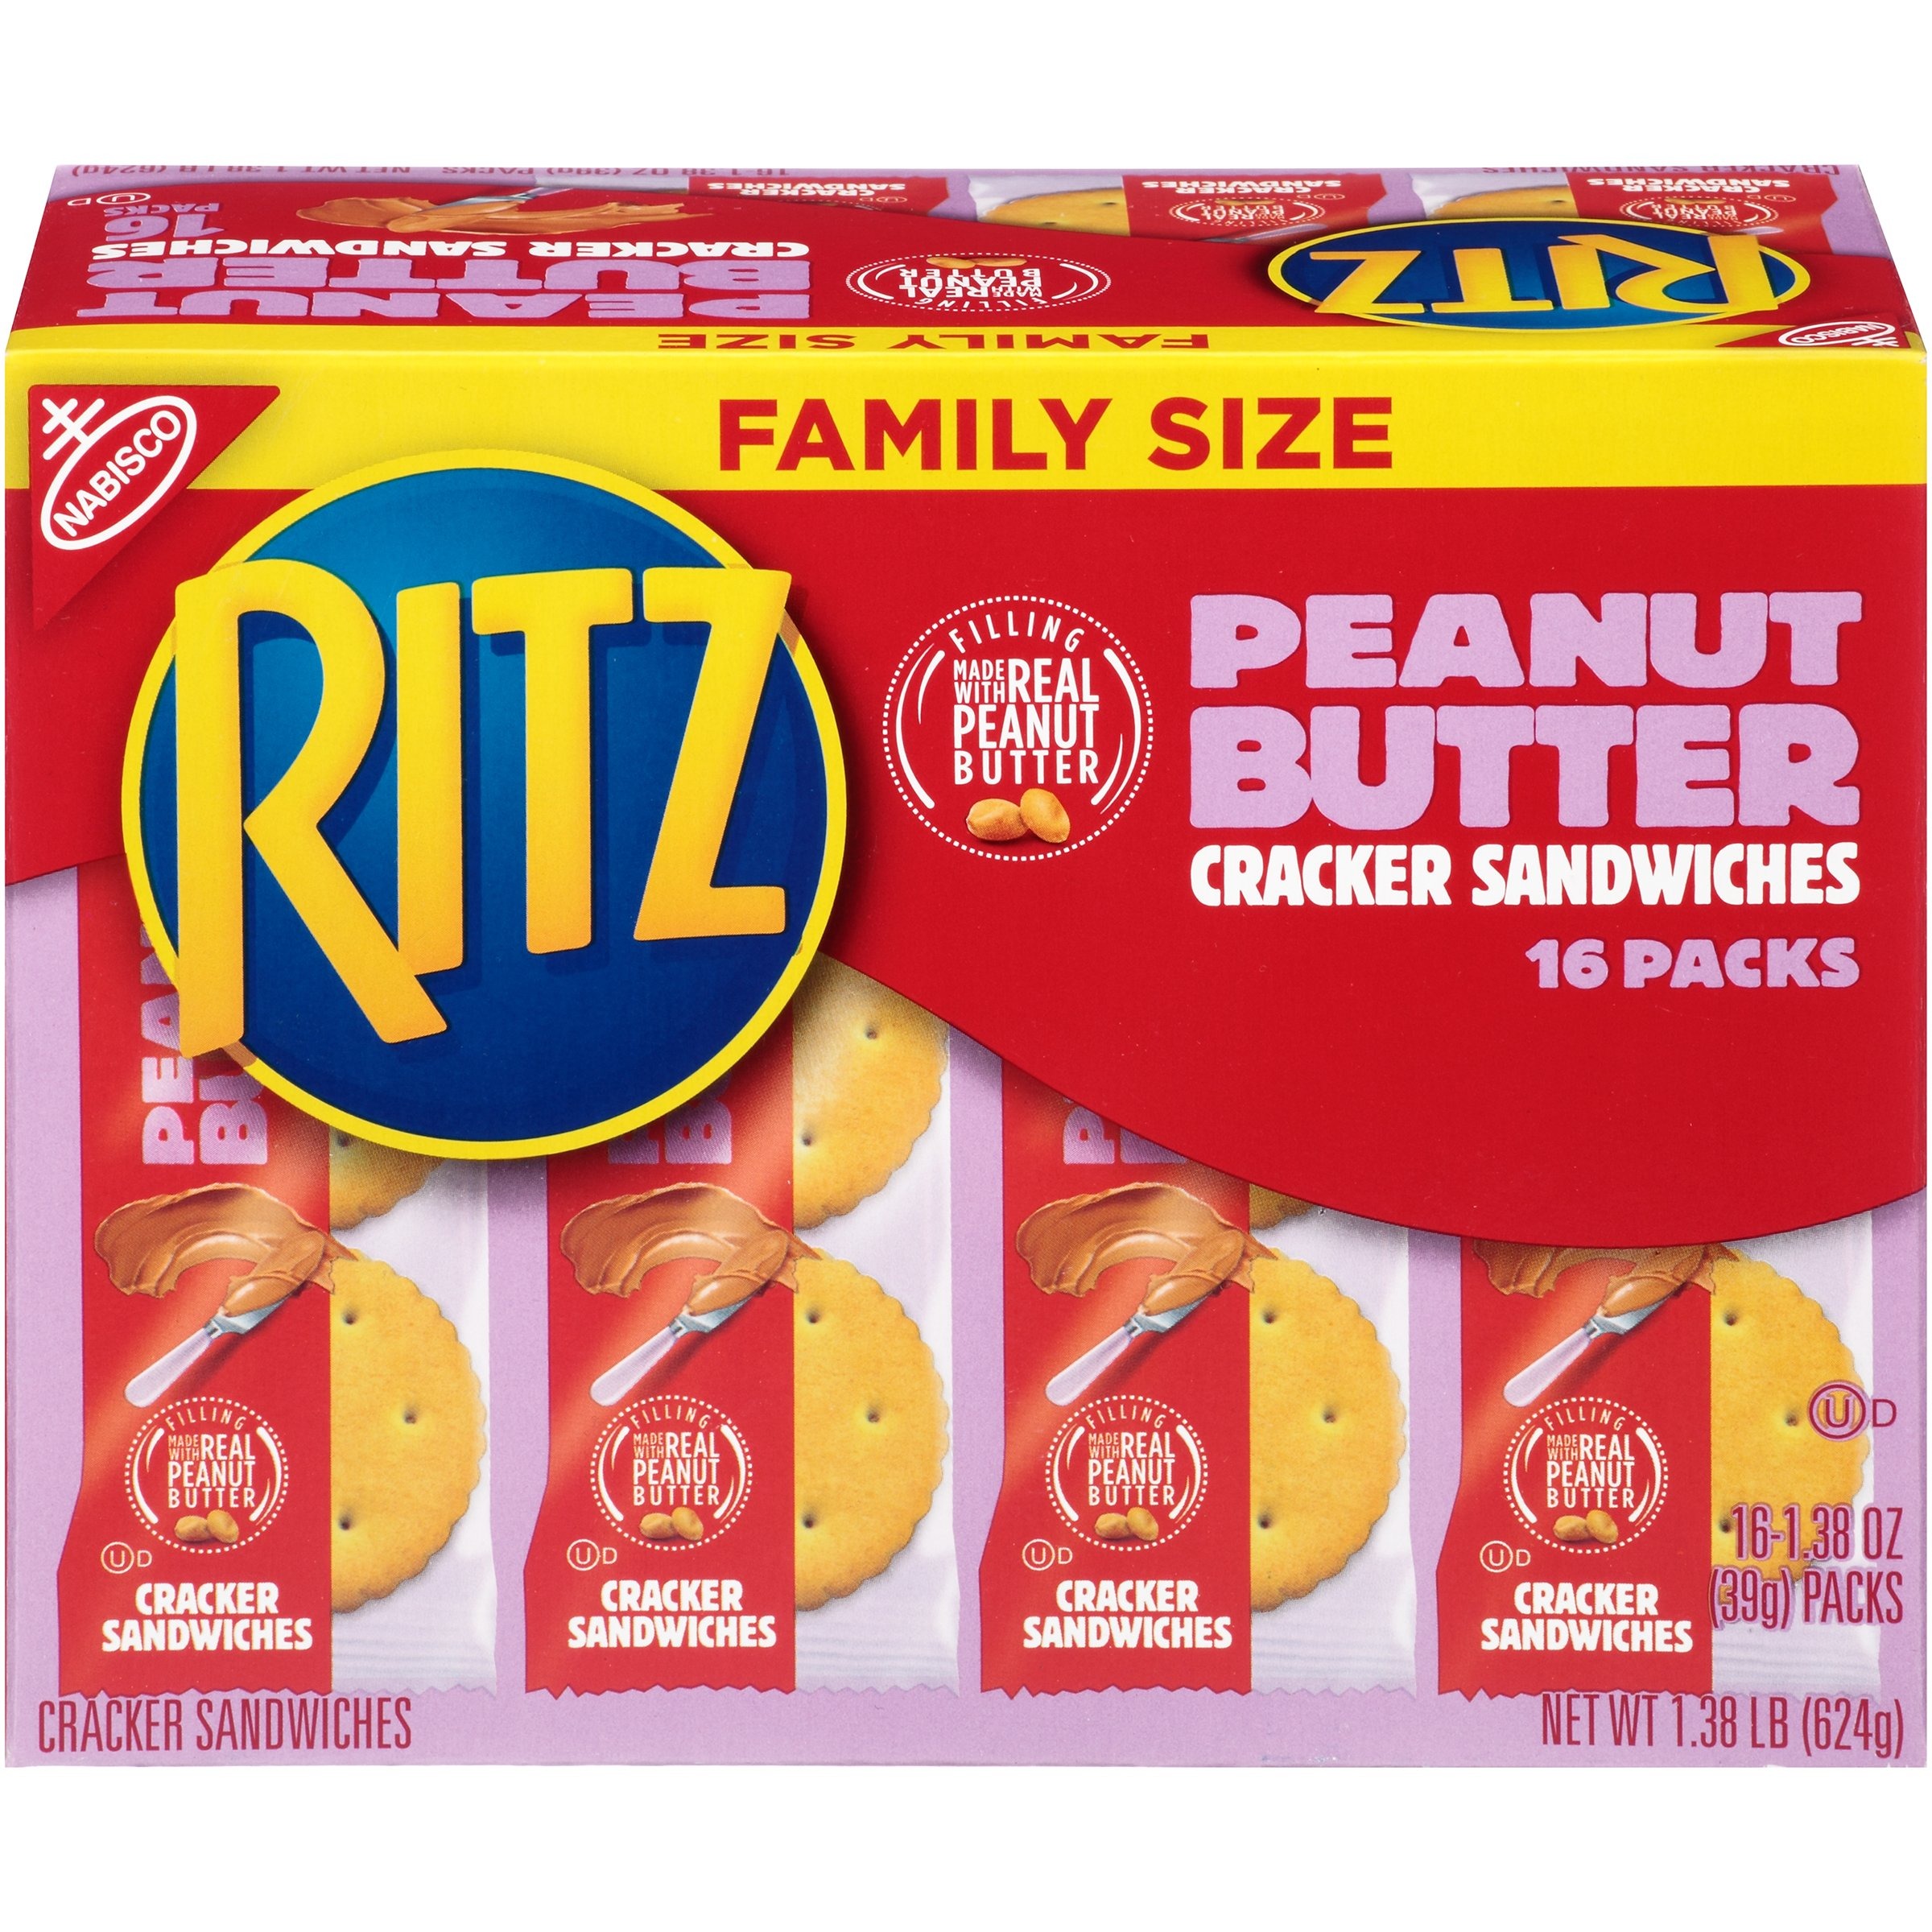
Item Name: Nabisco, Ritz, Cracker Sandwiches with Peanut Butter, Family Size, 16 Count, 22.08oz Box (Pack of 3)
Bullet Point 1: Nabisco
Bullet Point 2: Ritz, Sandwich Crackers
Bullet Point 3: with Peanut Butter
Bullet Point 4: 22.08oz, 16 Count Box
Bullet Point 5: Pack of 3
Product Description: Nabisco, Ritz, Cracker Sandwiches with Peanut Butter, Family Size, 16 Count, 22.08oz Box (Pack of 3)
Value: 66.24
Unit: Ounce

Price: 6.25